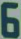
Number: 6